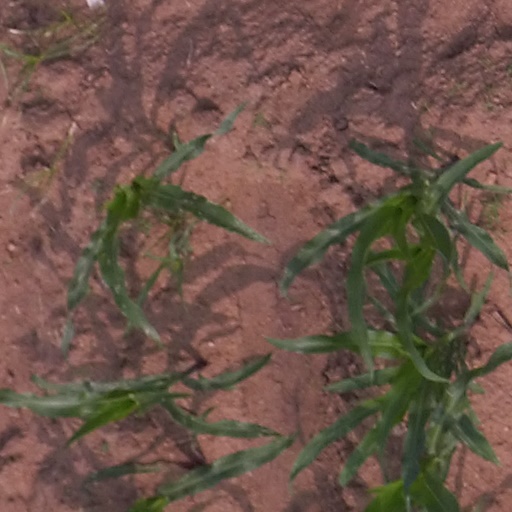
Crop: maize; corn